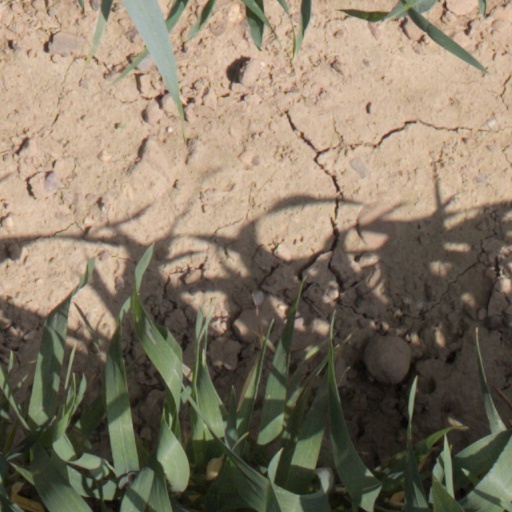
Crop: wheat